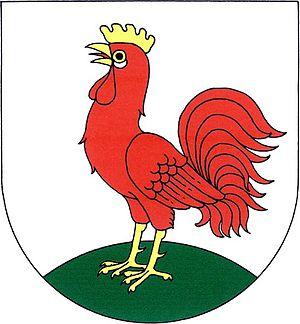
Háj u Duchcova est une commune du district de Teplice, dans la région d'Ústí nad Labem, en Tchéquie. Sa population s'élevait à 1 208 habitants en 2018.